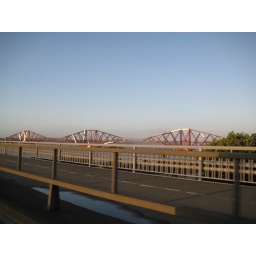
Photographed from the road bridge (which got in the way a bit) by an obliging Keppet.